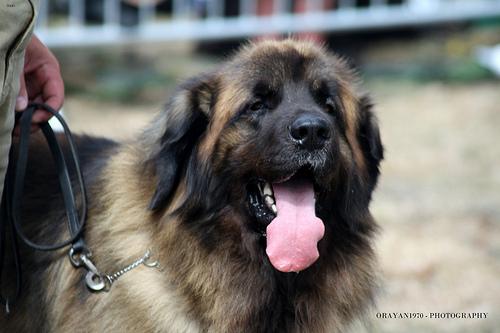
Breed: leonberger